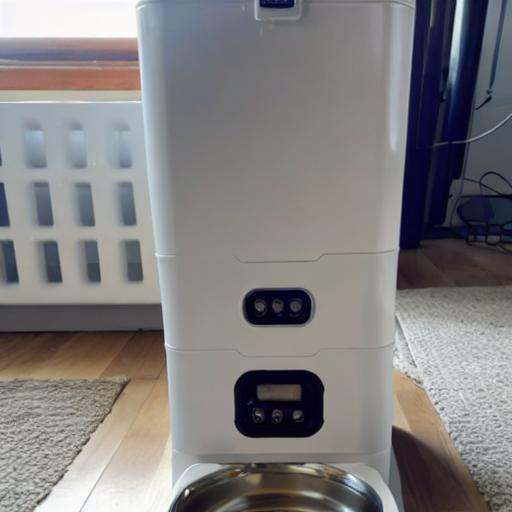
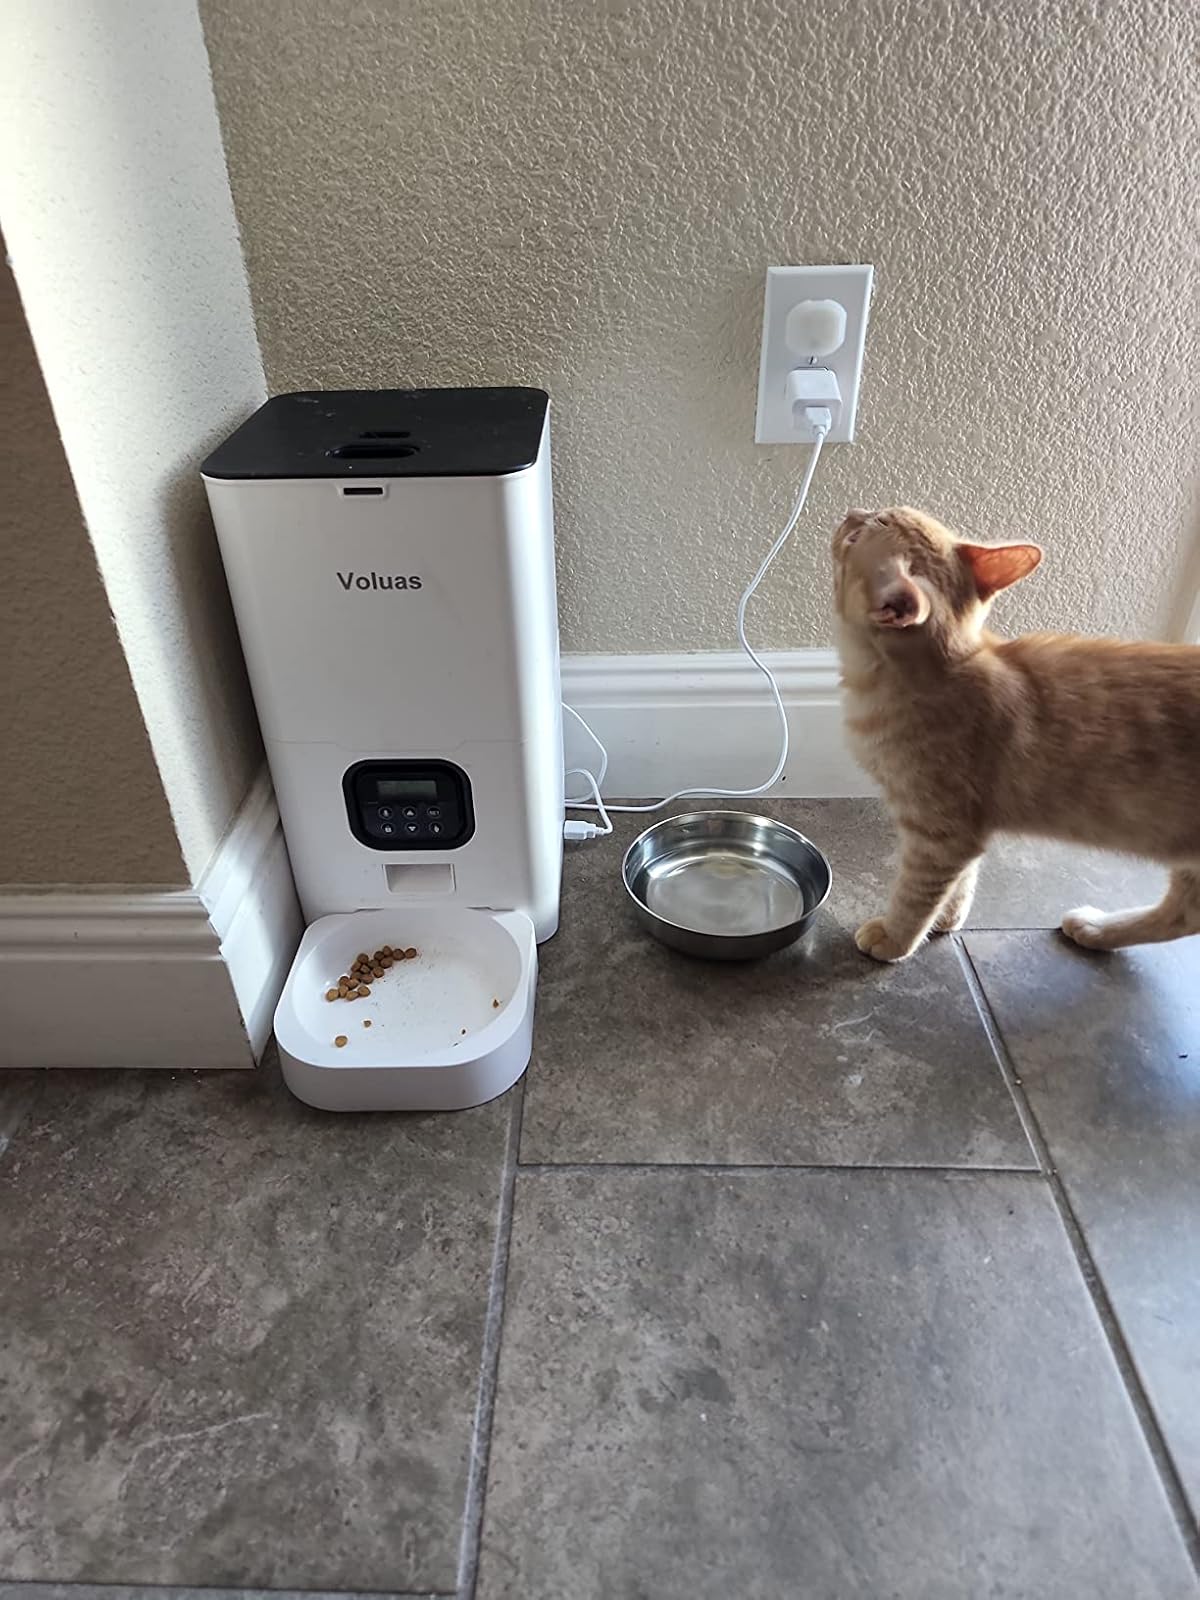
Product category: items_feeder
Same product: no